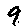
Label: 9